Heart of the Rockies (1937 film)

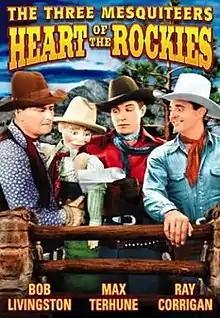
Film poster

Heart of the Rockies is a 1937 American Western "Three Mesquiteers" B-movie directed by Joseph Kane.